Jan van Borssum Buisman

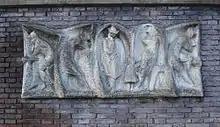
Relief in Vlaardingen

Jan Hendrik van Borssum Buisman (1919, Haarlem – 23 February 2012, Haarlem), was a 20th-century painter from the Netherlands.